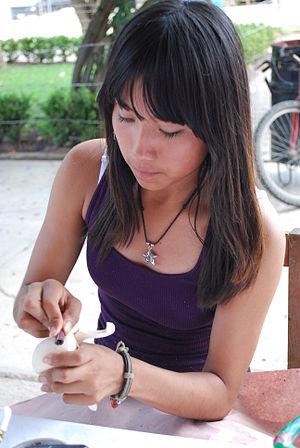
Les alebrijes sont des sculptures d'art folklorique mexicain, aux couleurs vives, de créatures fantastiques. Les premiers alebrijes, ainsi que l'utilisation du terme, sont créés par Pedro Linares. Dans les années 1930, Linares est tombé très malade et alors qu'il est au lit, inconscient, il rêve d'un endroit étrange ressemblant à une forêt. Là, il voit des arbres, des animaux, des rochers, des nuages qui se transforment soudain en quelque chose d'étrange, une sorte d'animal, mais inconnu. Il voit un âne aux ailes de papillon, un coq aux cornes de taureau, un lion à tête d'aigle, et tous criaient un mot, « Alebrijes ». Une fois rétabli, il commence à recréer les créatures qu'il voyait, en carton et en papier mâché et les a appelées alebrijes.